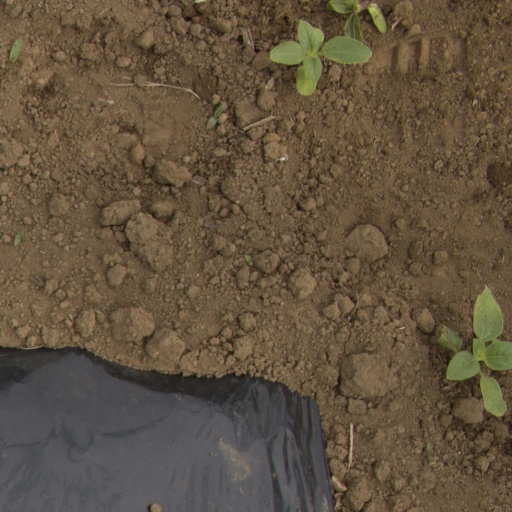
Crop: Jerusalem artichoke